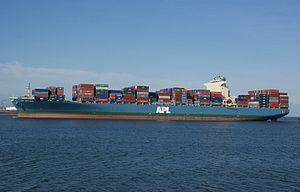
Le MOL Comfort est un porte-conteneurs japonais. Il a dû être abandonné par son équipage le 17 juin 2013 dans l'Océan Indien à cause d'une fissure apparue dans la coque. Le navire s'est ensuite ouvert en deux tout en restant à flot, la partie avant a été prise en remorque alors que la partie arrière a coulé par 4 000 mètres de profondeur le 27 juin. La partie avant du navire, en cours de remorquage, qui avait encore environ 1 700 conteneurs à son bord, et qui était en feu depuis le dimanche 7 juillet, a finalement coulé au large des côtes indiennes le 11 juillet 2013, par 3 000 mètres de fond.